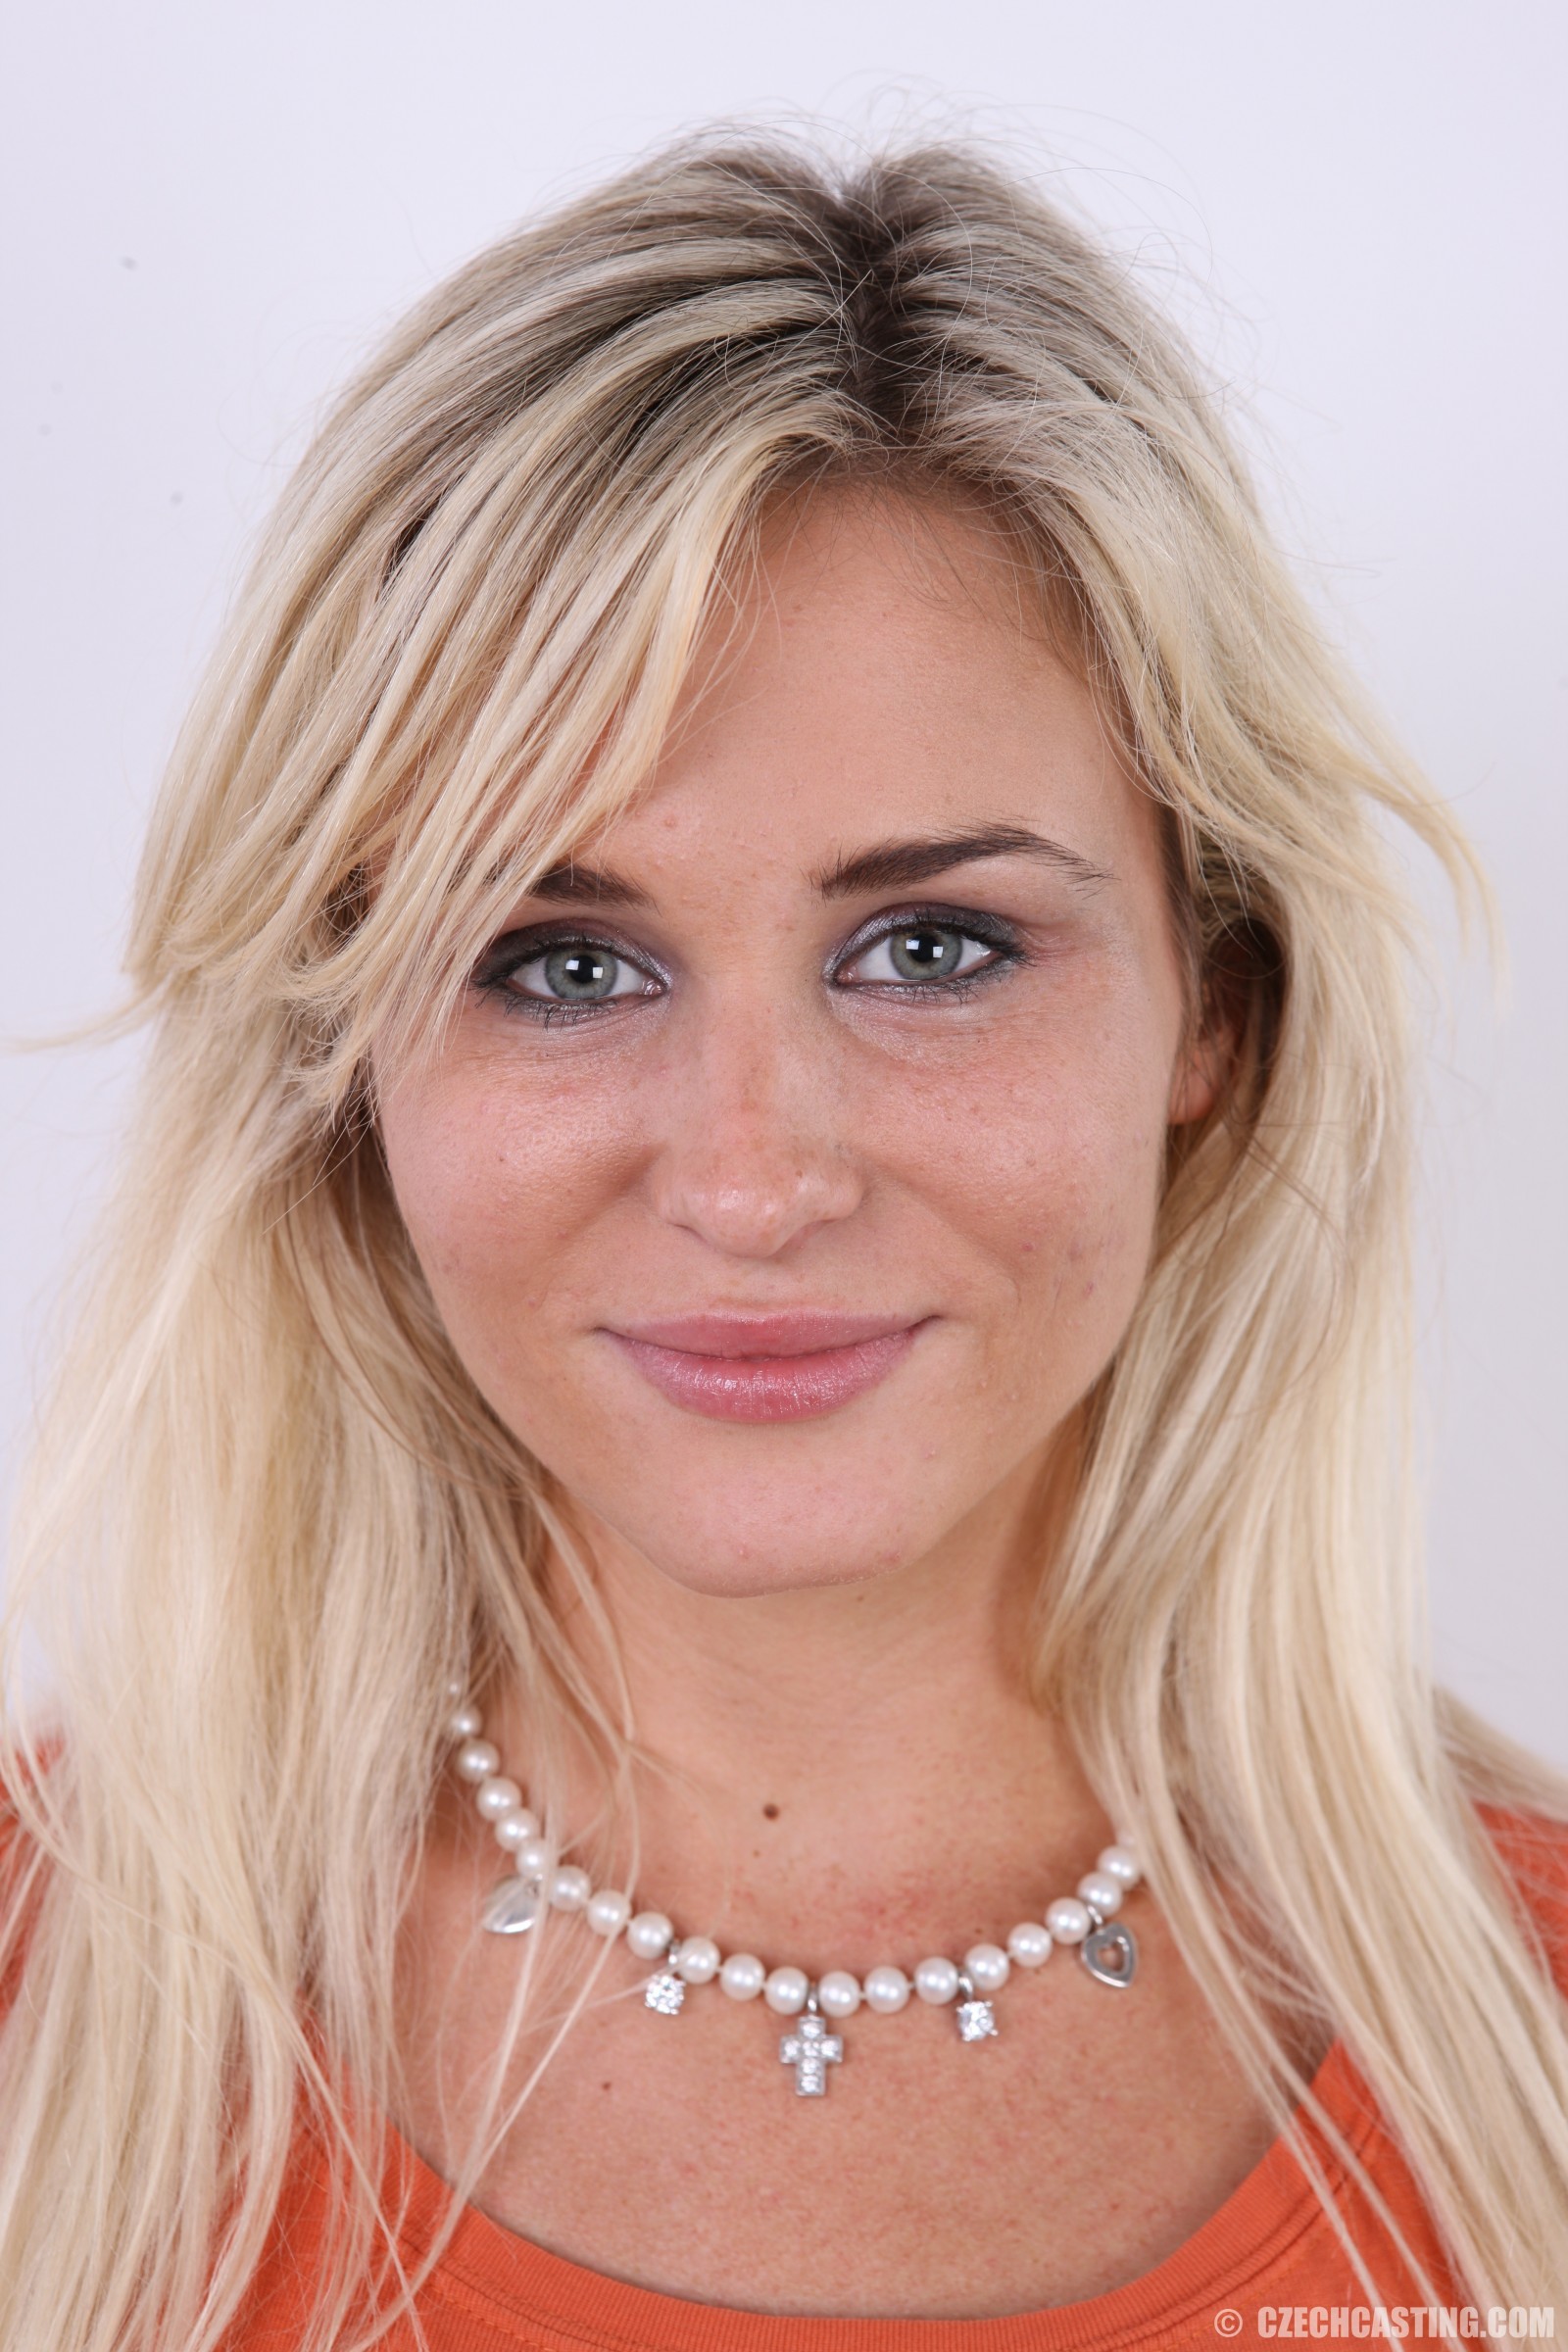
Gender: women